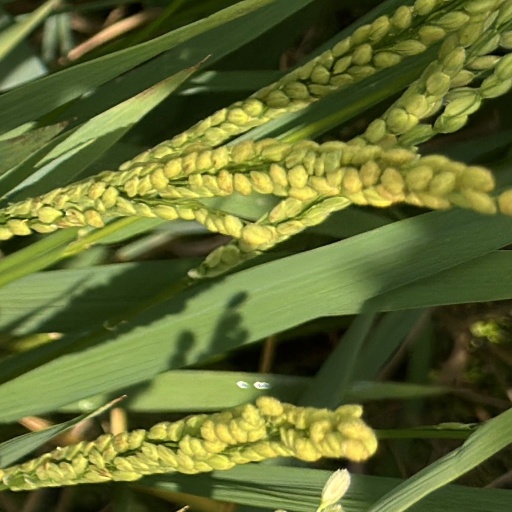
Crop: rice